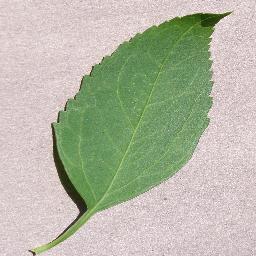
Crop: cherry
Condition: (including_sour)_healthy